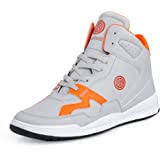
Label: Sneaker